Pastel QAnon

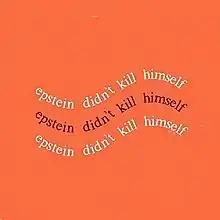
This image references conspiracy theories surrounding the death of Jeffrey Epstein. Epstein's involvement in a child sex-trafficking ring and subsequent suicide in jail have often been seen as a gateway into QAnon beliefs.

Pastel QAnon uses existing social media messages about child protection, child trafficking, health and other topics as a gateway into the movement, and frames them using familiar, inspirational language. This is often done in an anecdotal, informal style. The messages do not always identify themselves as being related to QAnon and posters often deny any knowledge of QAnon but spread the same conspiracy theories in ways that are framed for a female audience, such as #SavetheChildren campaigns, which purport to be about child sex-trafficking but contain other QAnon-related content.